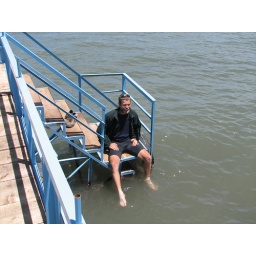
Jardar dips his feet in Qinghai Lake, the biggest lake in China. The water is very salty.